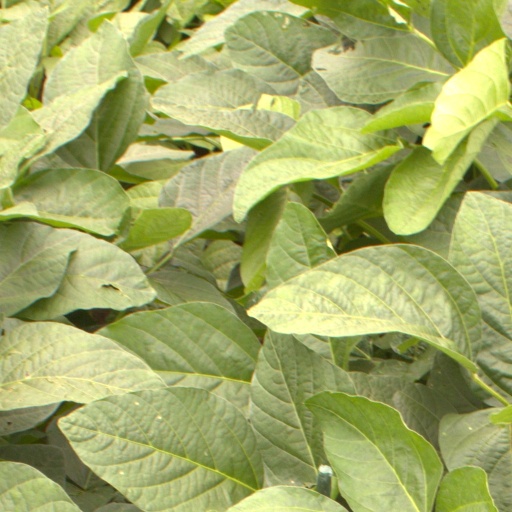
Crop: soybean